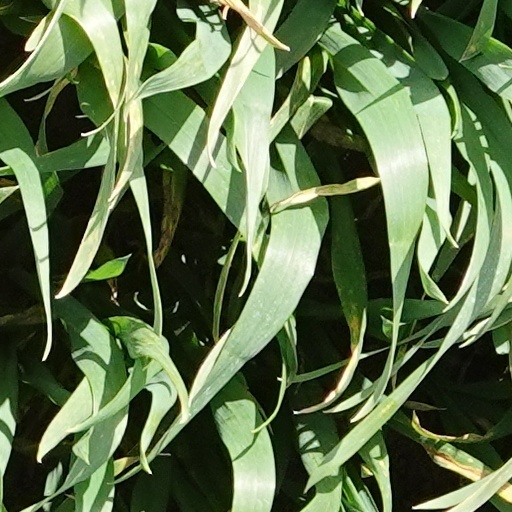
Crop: wheat